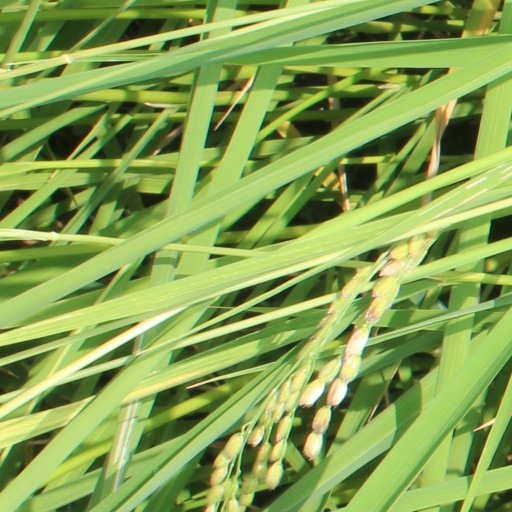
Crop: rice